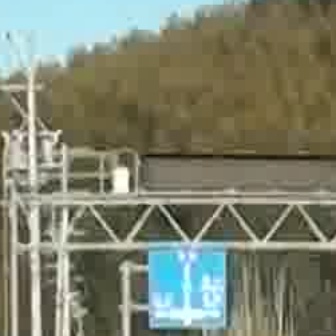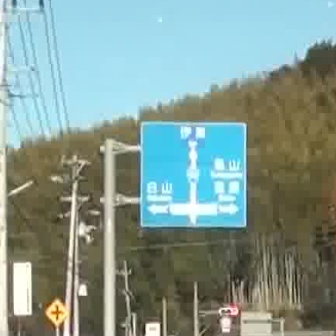
  Please identify the target specified by the bounding box [144,242,227,325] in the first image and locate it in the second image. Return the coordinates in [x_min,y_min,x_max,y_max] format.
Answer: [139,119,246,226]